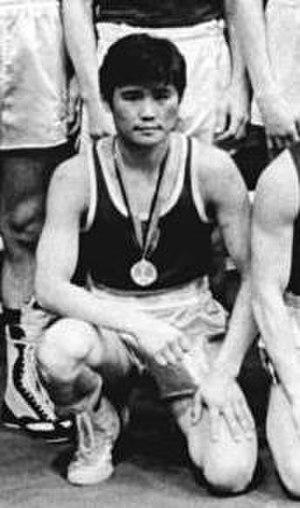
Nergüin Enkhbat est un boxeur mongol né à Oulan-Bator le 18 mars 1962.